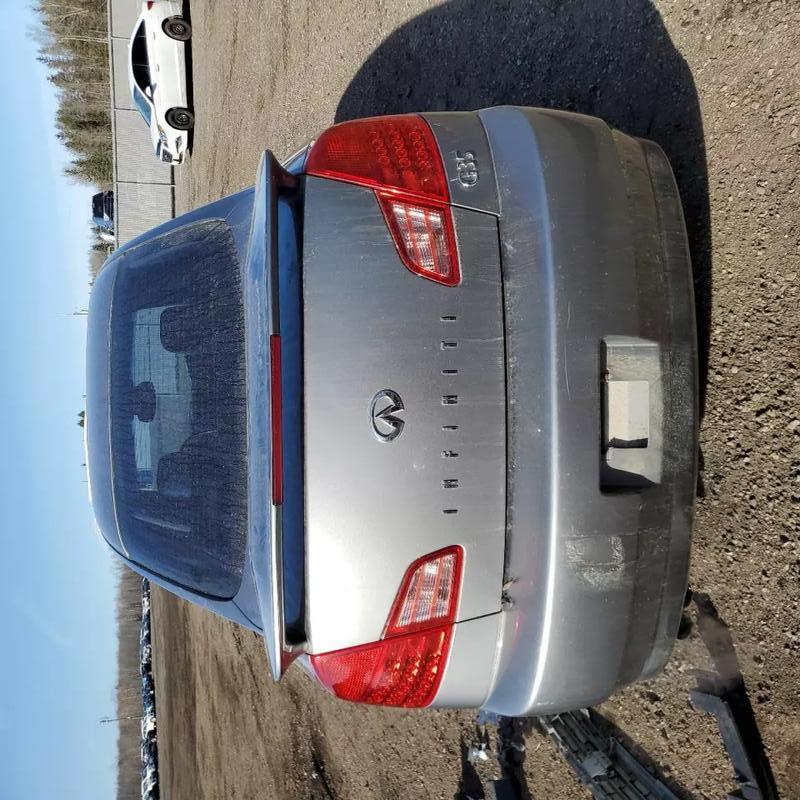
Aucun dommage détecté.
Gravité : aucun